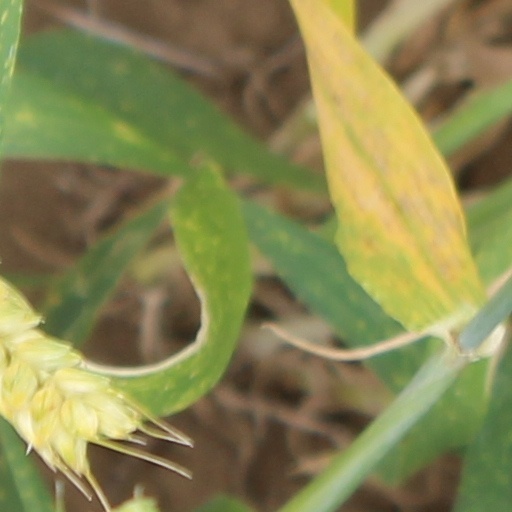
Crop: wheat